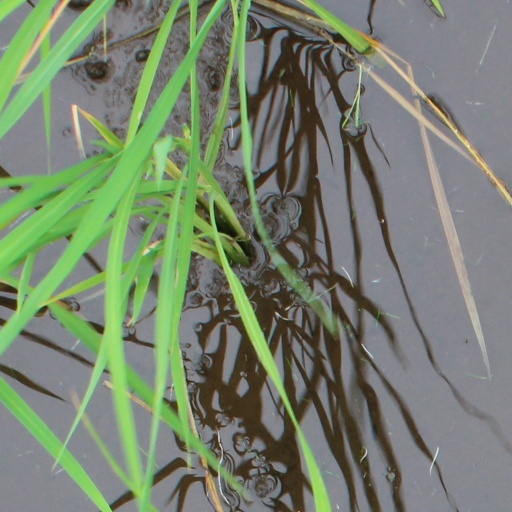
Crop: rice